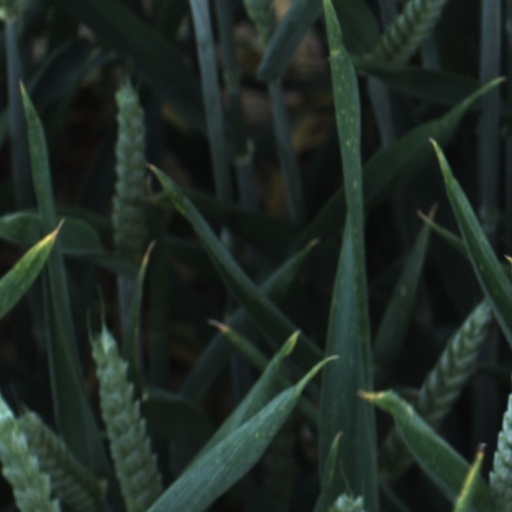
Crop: wheat